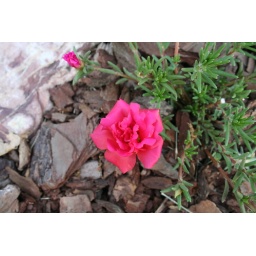
From our flower bed in front of our house. Taken around 7:30pm.